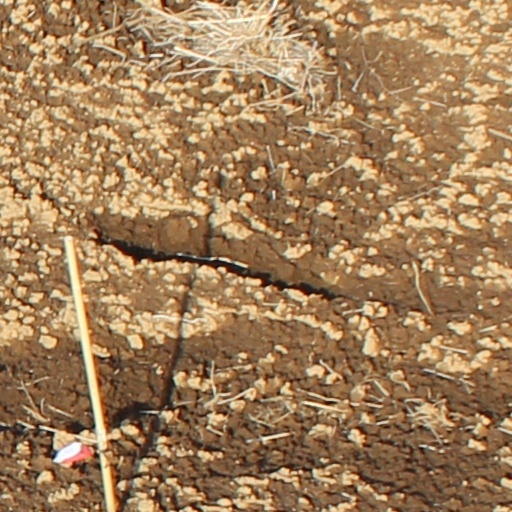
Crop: wheat